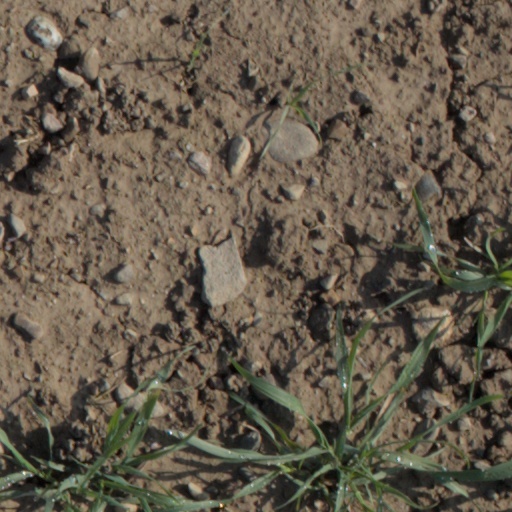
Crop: wheat